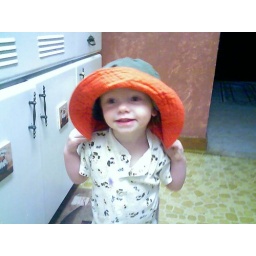
she came in the kitchen wearing this. i dont even know where she found that hat at!!!